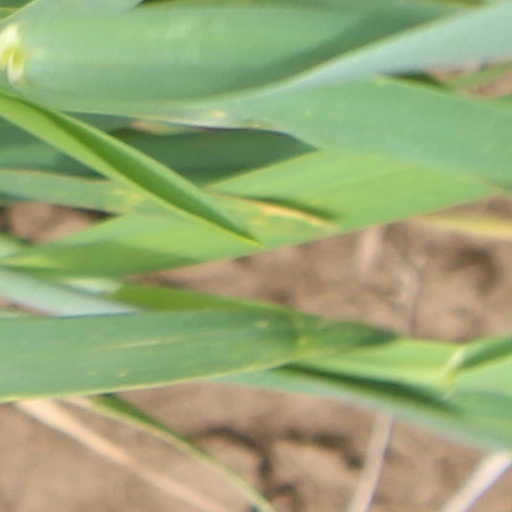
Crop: wheat